Stadtmuseum Rapperswil-Jona

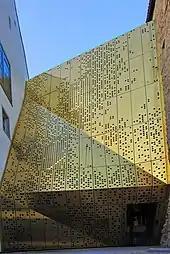
A new building connecting the two historical museum buildings was completed in 2011

In December 2009, the project "Janus" presented the results of an evaluation for public vote by the citizens of Rapperswil-Jona. The city museum will be renewed from January 2010 to autumn 2011, and therefore will be closed for visitors. Its historical intermediate section between Breny house and Breny tower will probably replaced by a purposive construction integrated into the historic street-scape between "Stadtpfarrkirche" (parish church) and "Engelplatz" square. This new building serves both, as an exhibition space as well as connection between the two historical museum buildings. The formative north side of the town walls will be kept as it is. Investment and operating costs of around 5.6 million Swiss francs will be borne equally between local community and political community Rapperswil-Jona. Simultaneously with the realization of the project, the accumulated maintenance work on the facades, windows and roofs of the historic buildings and the town wall will be done.